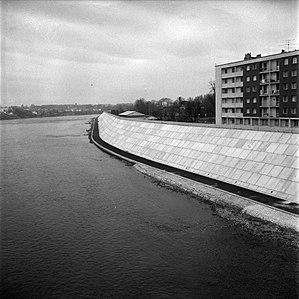
Pont des Catalans. Le 13 Févirer 1968. Vue des travaux de la digue du Pont des Catalans.
La crue de la Garonne du 23 juin 1875 détruit environ 1 400 maisons à Toulouse. Elle détruit tous les ponts de Toulouse, à l'exception du Pont-Neuf.